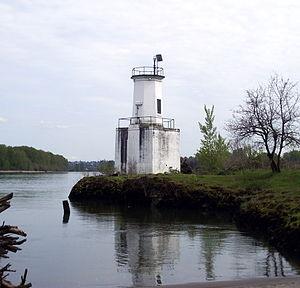
Le phare de Warrior Rock est un phare situé sur l'Île Sauvie, la plus grande île du fleuve Columbia proche de Portland, dans le Comté de Multnomah, aux États-Unis.